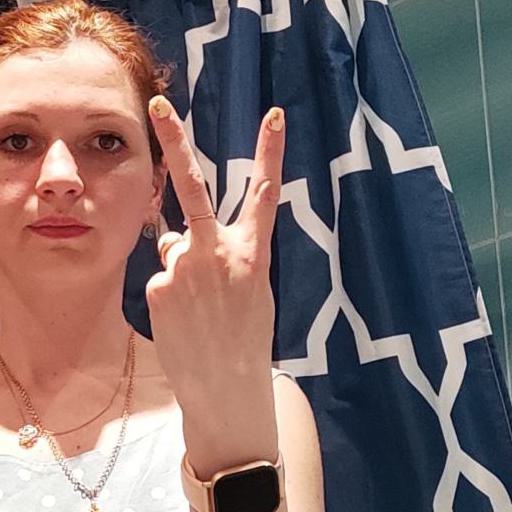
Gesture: peace_inverted